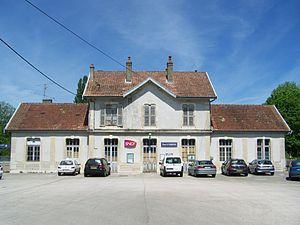
Façade du bâtiment de la gare ferroviaire d'Arbois dans le Jura.
La gare d'Arbois est une gare ferroviaire française de la ligne de Mouchard à Bourg-en-Bresse, située sur le territoire de la commune d'Arbois, dans le département du Jura en région Bourgogne-Franche-Comté.